Slavery in ancient Rome

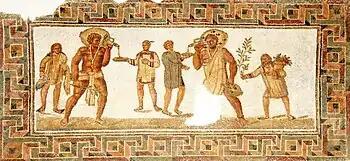
Roman mosaic from Dougga, Tunisia (2nd/3rd century AD): Two large slaves carrying wine jars each wear an amulet against the evil eye on a necklace, with one in a loincloth "(left)" and the other in an "exomis"; the young slave to the left carries water and towels, and the one on the right a bough and a basket of flowers.

Slavery in ancient Rome played an important role in society and the economy. Unskilled or low-skill slaves labored in the fields, mines, and mills with few opportunities for advancement and little chance of freedom. Skilled and educated slaves—including artisans, chefs, domestic staff and personal attendants, entertainers, business managers, accountants and bankers, educators at all levels, secretaries and librarians, civil servants, and physicians—occupied a more privileged tier of servitude and could hope to obtain freedom through one of several well-defined paths with protections under the law. The possibility of manumission and subsequent citizenship was a distinguishing feature of Rome's system of slavery, resulting in a significant and influential number of freedpersons in Roman society.